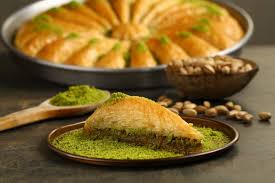
Yemek: baklava